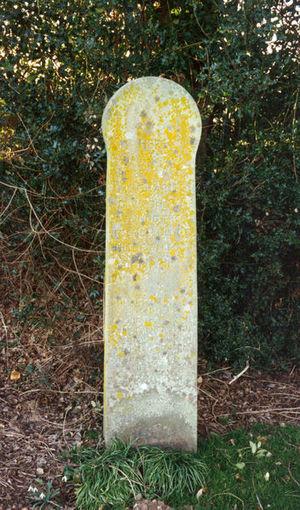
L'homme de Piltdown, Eoanthropus dawsoni puis Homo dawsoni ou Homo piltdownensis, a été considéré au début du XXᵉ siècle comme un fossile datant de l'Acheuléen et comme un chaînon manquant entre le singe et Homo sapiens en raison de ses caractères simiens et humains modernes. Lors de sa "découverte" en 1908, la seule espèce fossile connue était Homo neanderthalensis, le Pithécanthrope étant controversé. En 1959, des tests montrèrent définitivement qu'il s'agissait d'une fraude paléoanthropologique. Cette imposture est présentée par certains créationnistes comme une supercherie produite par manque de preuves en faveur de la théorie de l'évolution et selon des évolutionnistes comme une plaisanterie à laquelle un ancien séminariste en fin d'études pour son théologat à Hasting, Pierre Teilhard de Chardin, aurait été impliqué à son insu invité par le paléontologue Sir Arthur Smith Woodward, à la constater et impliqué dans cette affaire jusqu'à en faire la description.